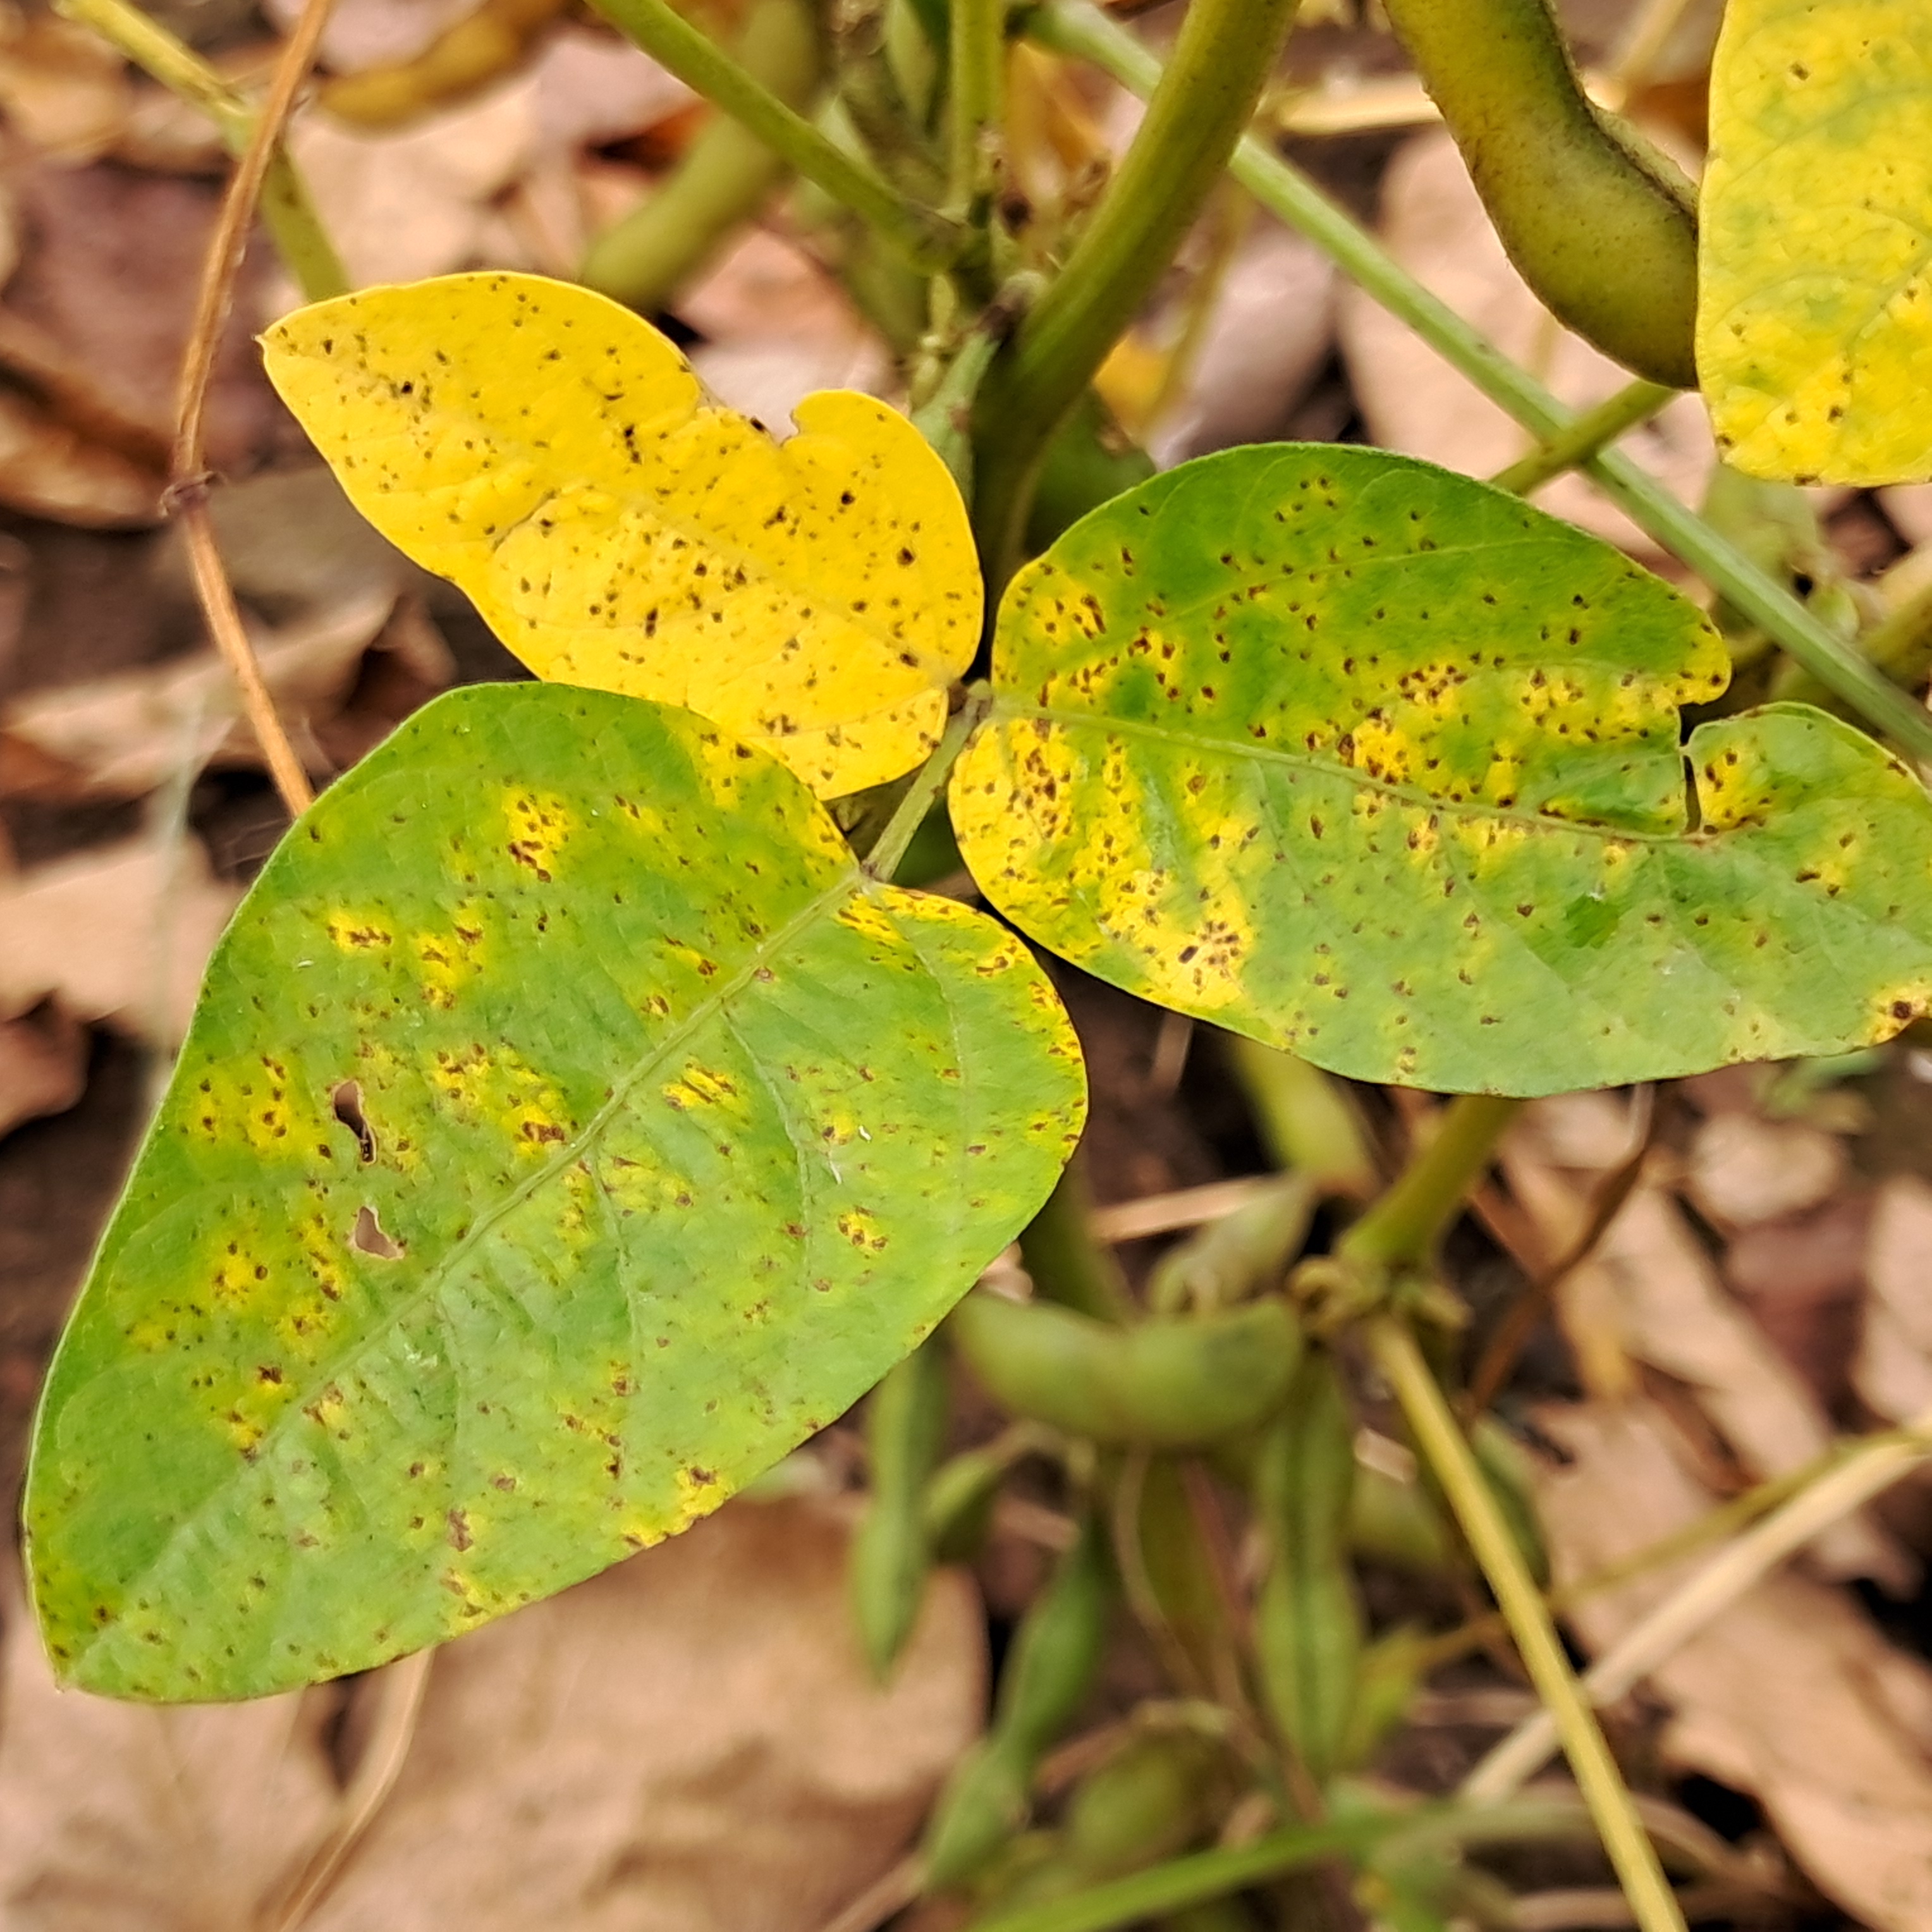
Label: Spectoria_Brown_Spot